Tashkent Metro

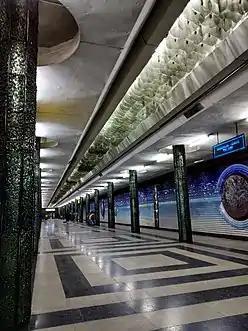
A classical design of Kosmonavtlar station built in 1984

Construction on this line started in 1968, opened in 1977 between Olmazor (previously named as Sabir Rakhimov) and Amir Temur Khiyoboni (previously named as Oktyabr Inqilobi) including Novza (previously named as Khamza) depot and one metro bridge over Oqtepa channel between Novza and Milliy Bog' (previously named as Komsomolskaya) stations. It was extended to Buyuk Ipak Yoli (previously names as Maksim Gorkiy) in 1980 (including another metro bridge over Salar river between Hamid Olimjon and Pushkin stations). It is long with 17 stations.